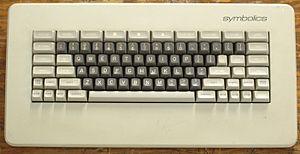
Symbolics est une entreprise informatique américaine fondée en 1979 par Russell Noftsker dont l'objectif était de commercialiser les machines Lisp du laboratoire d'intelligence artificielle du MIT.